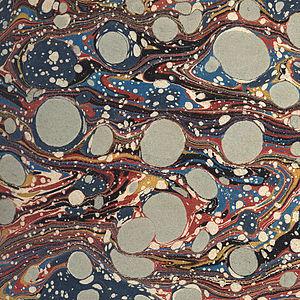
Le papier marbré est un papier décoré dont les motifs imitent ceux du marbre ou d'autres roches, et qui est utilisé notamment en reliure.